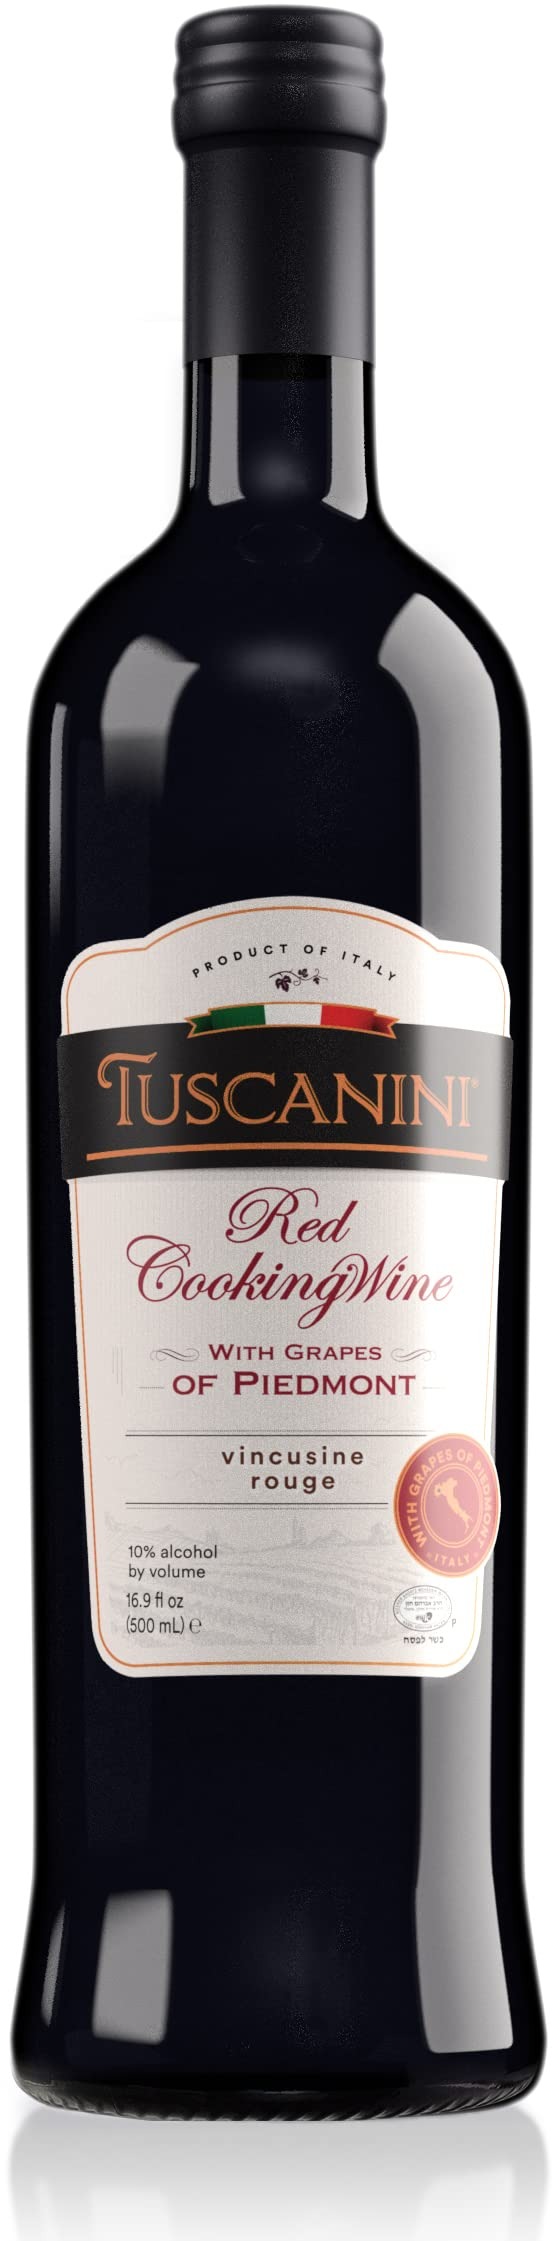
Item Name: Tuscanini Premium Kosher Red Cooking Wine, 16.9oz | Product of Italy | Use for Cooking, Marinades, & Dressings
Bullet Point 1: SAVORY - This delicate cooking wine will greatly enhance the flavor and aroma of your dishes.
Bullet Point 2: QUALITY - Our premium Italian cooking wine is made from the finest of Rosso Tuscano and White Muscat grapes.
Bullet Point 3: AUTHENTIC - achieve that authentic wine flavor in your dishes with Tuscanini finest, high quality cooking wines.
Bullet Point 4: VERSATILE - From sauces to marinades, to glazes and even dressings, add that touch of finesse with this premium cooking wine.
Bullet Point 5: CERTIFIED - Kosher for Passover and all year round.
Product Description: Our premium Italian cooking wine is made from the finest quality grapes, and will greatly enhance all your dishes, from sauces to marinades, to glazes and even dressings.
Value: 16.9
Unit: Fl Oz

Price: 11.075